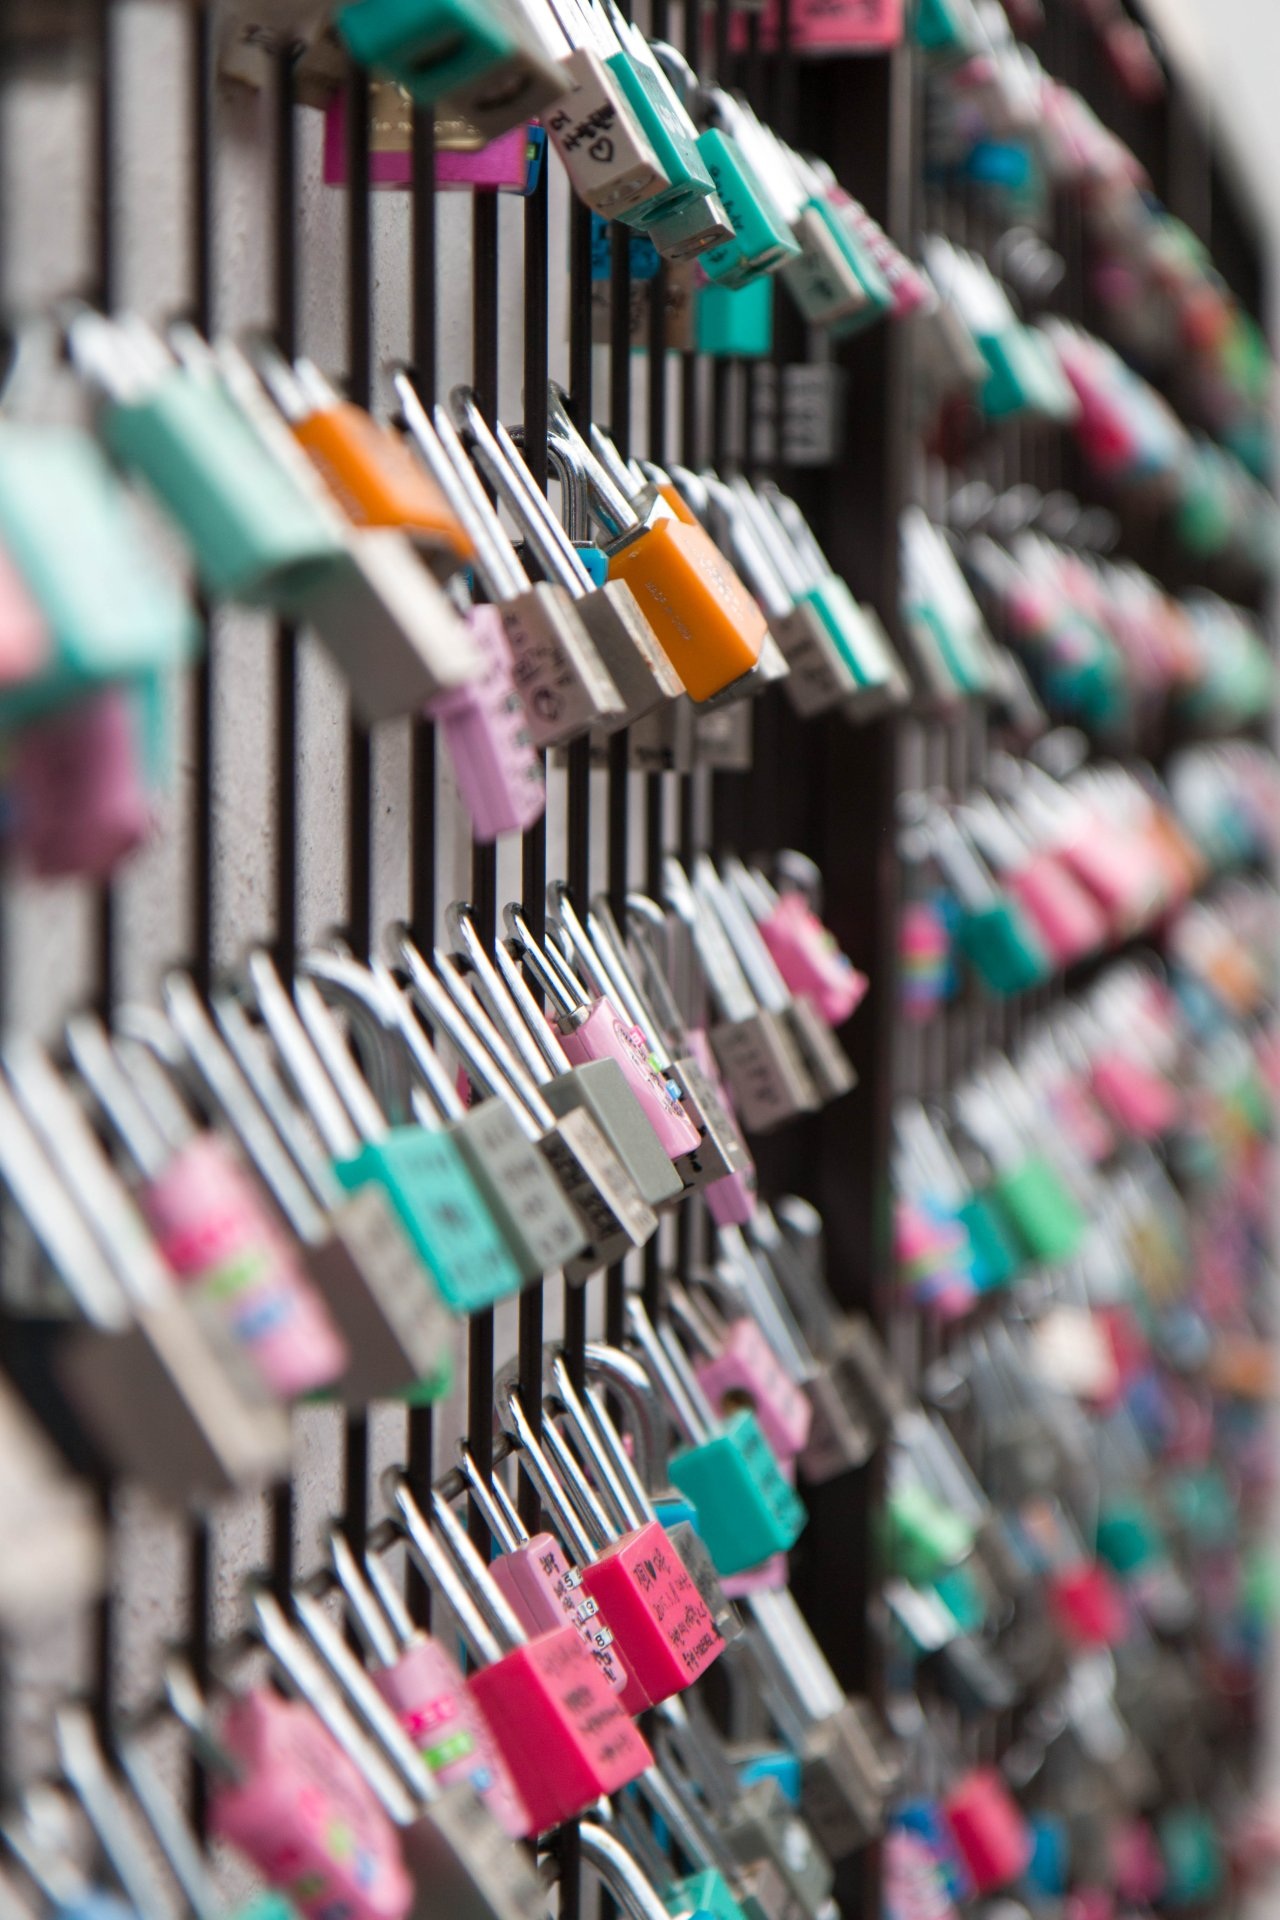
wall, green, color, key, art, locking